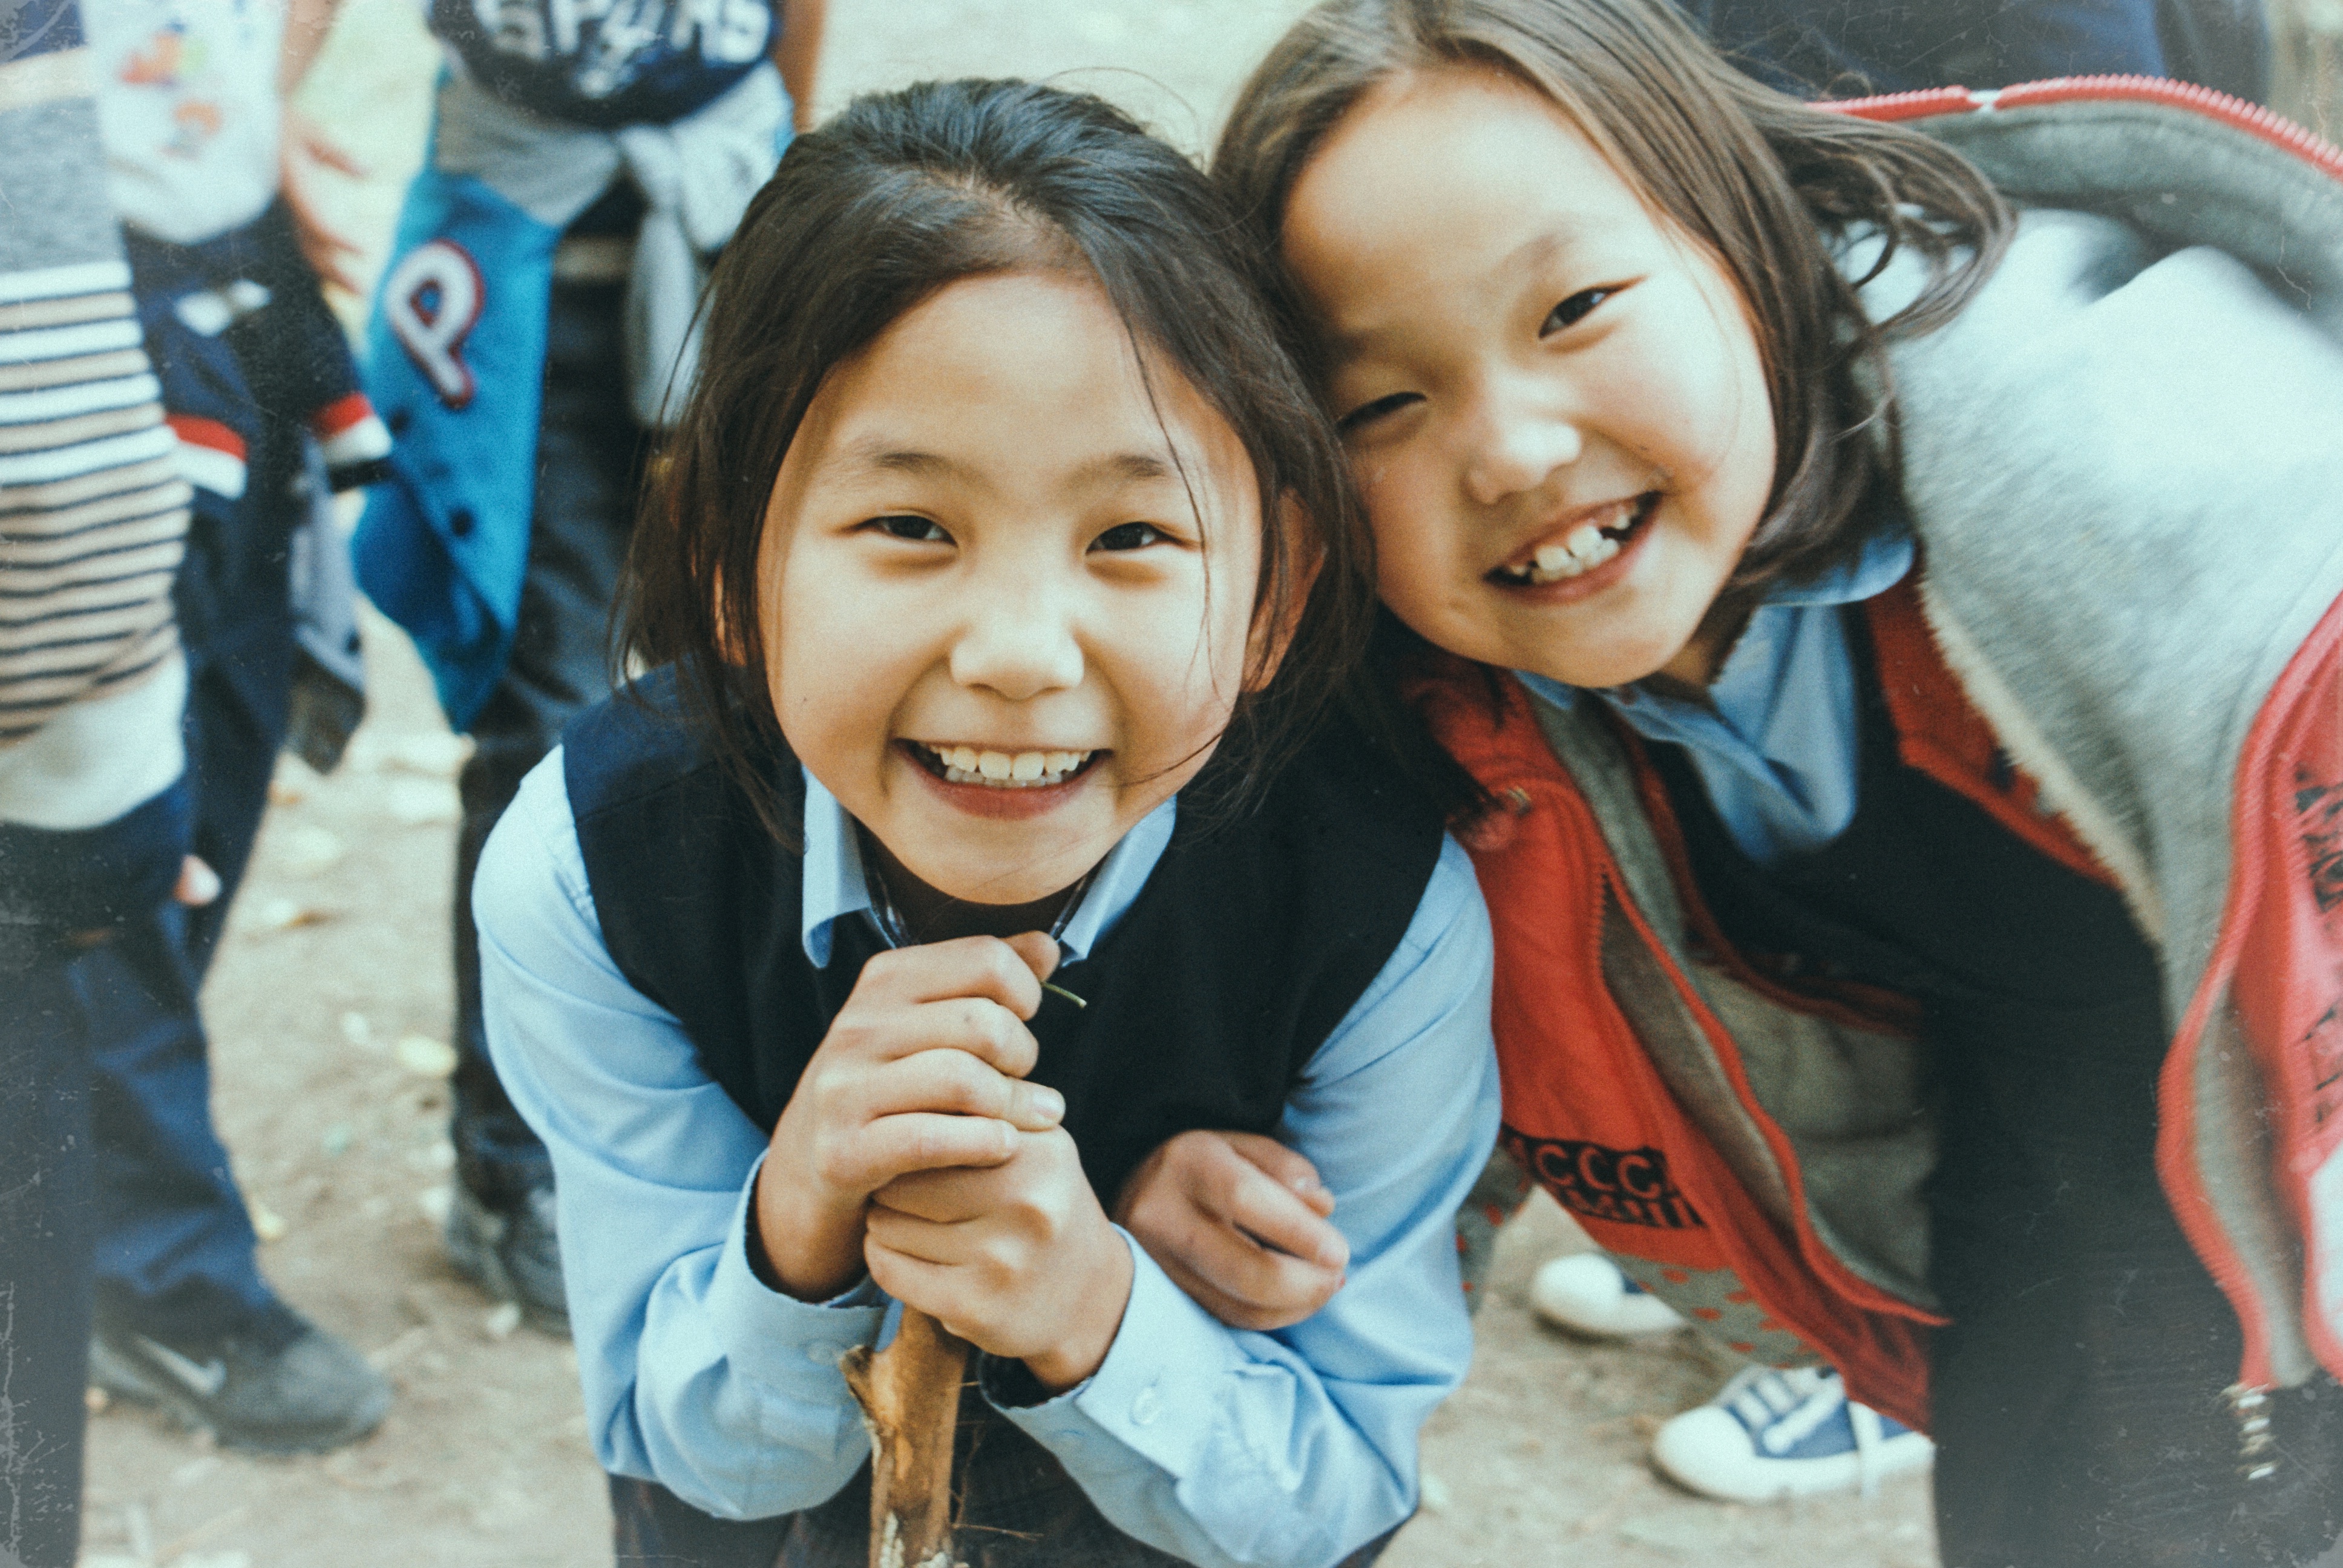
person, people, child, family